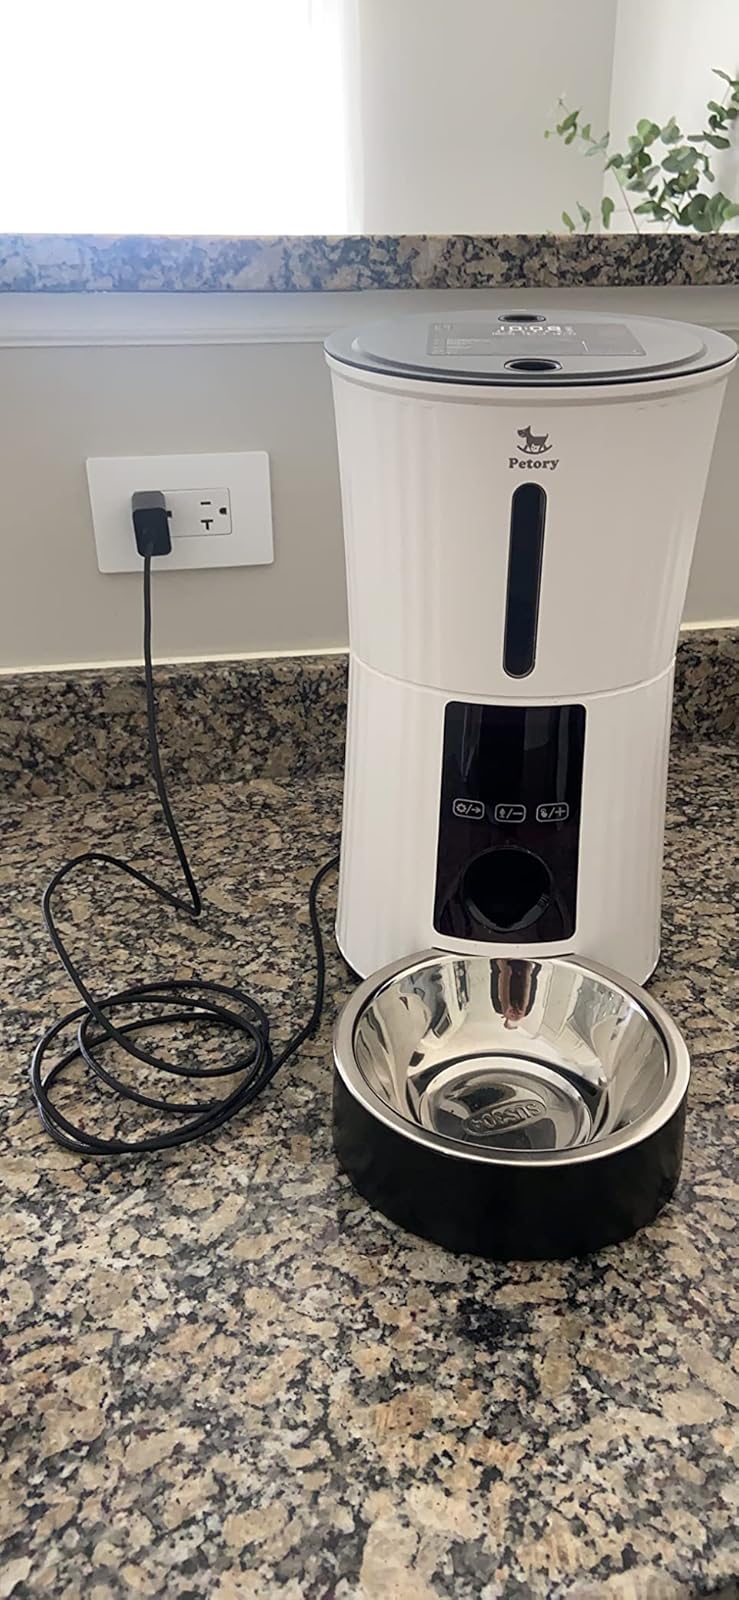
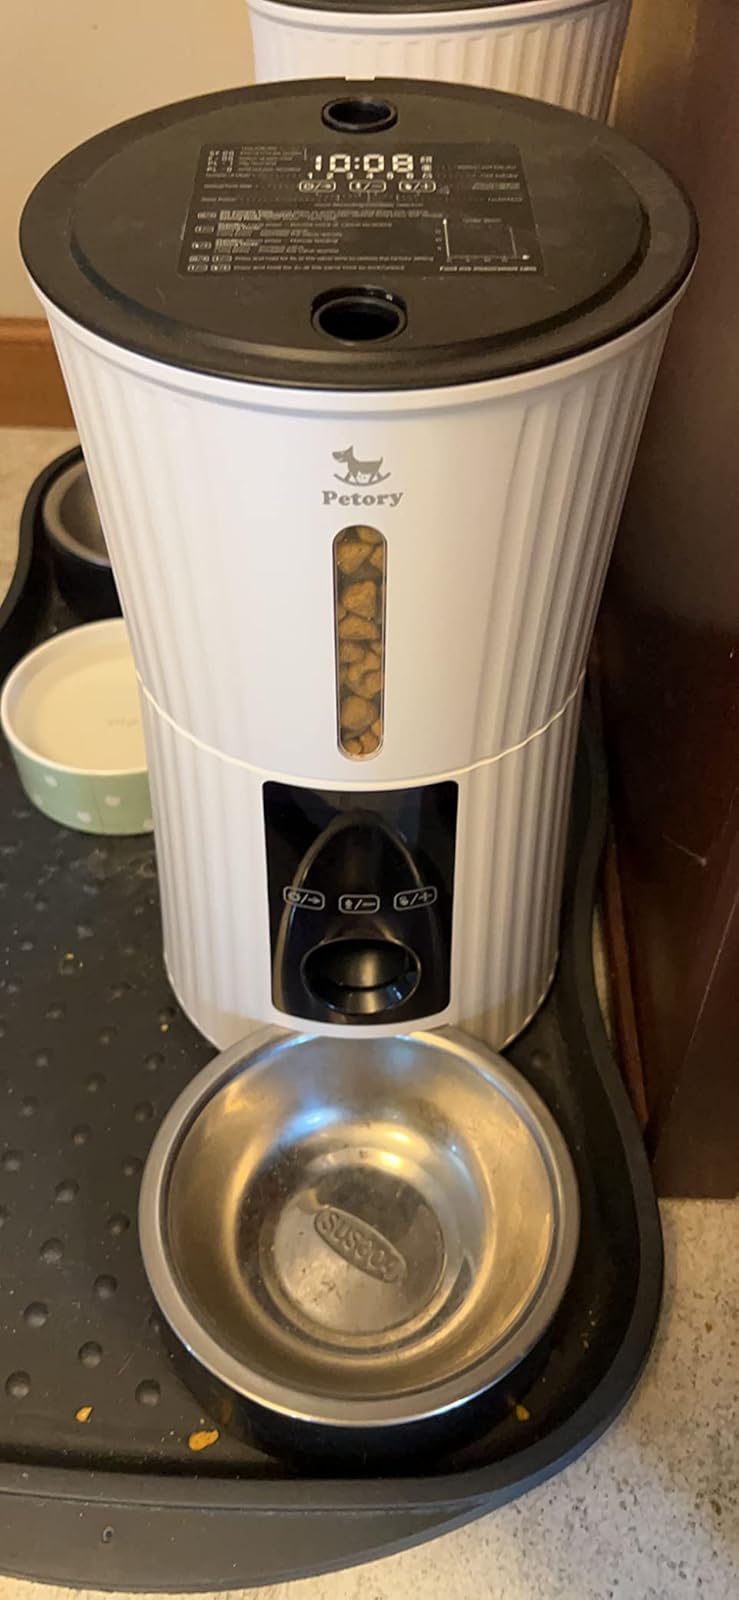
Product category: items_feeder
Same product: yes